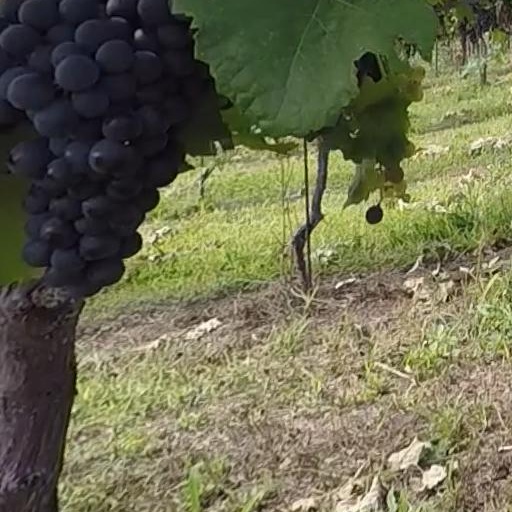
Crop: grape